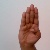
The image shows a hand gesture representing the letter 'B' in Indian Sign Language.